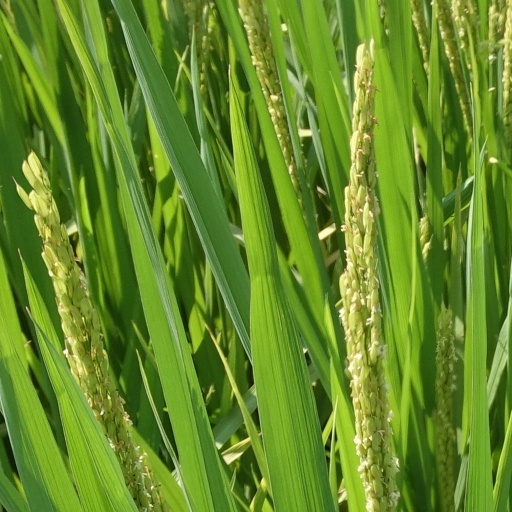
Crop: rice